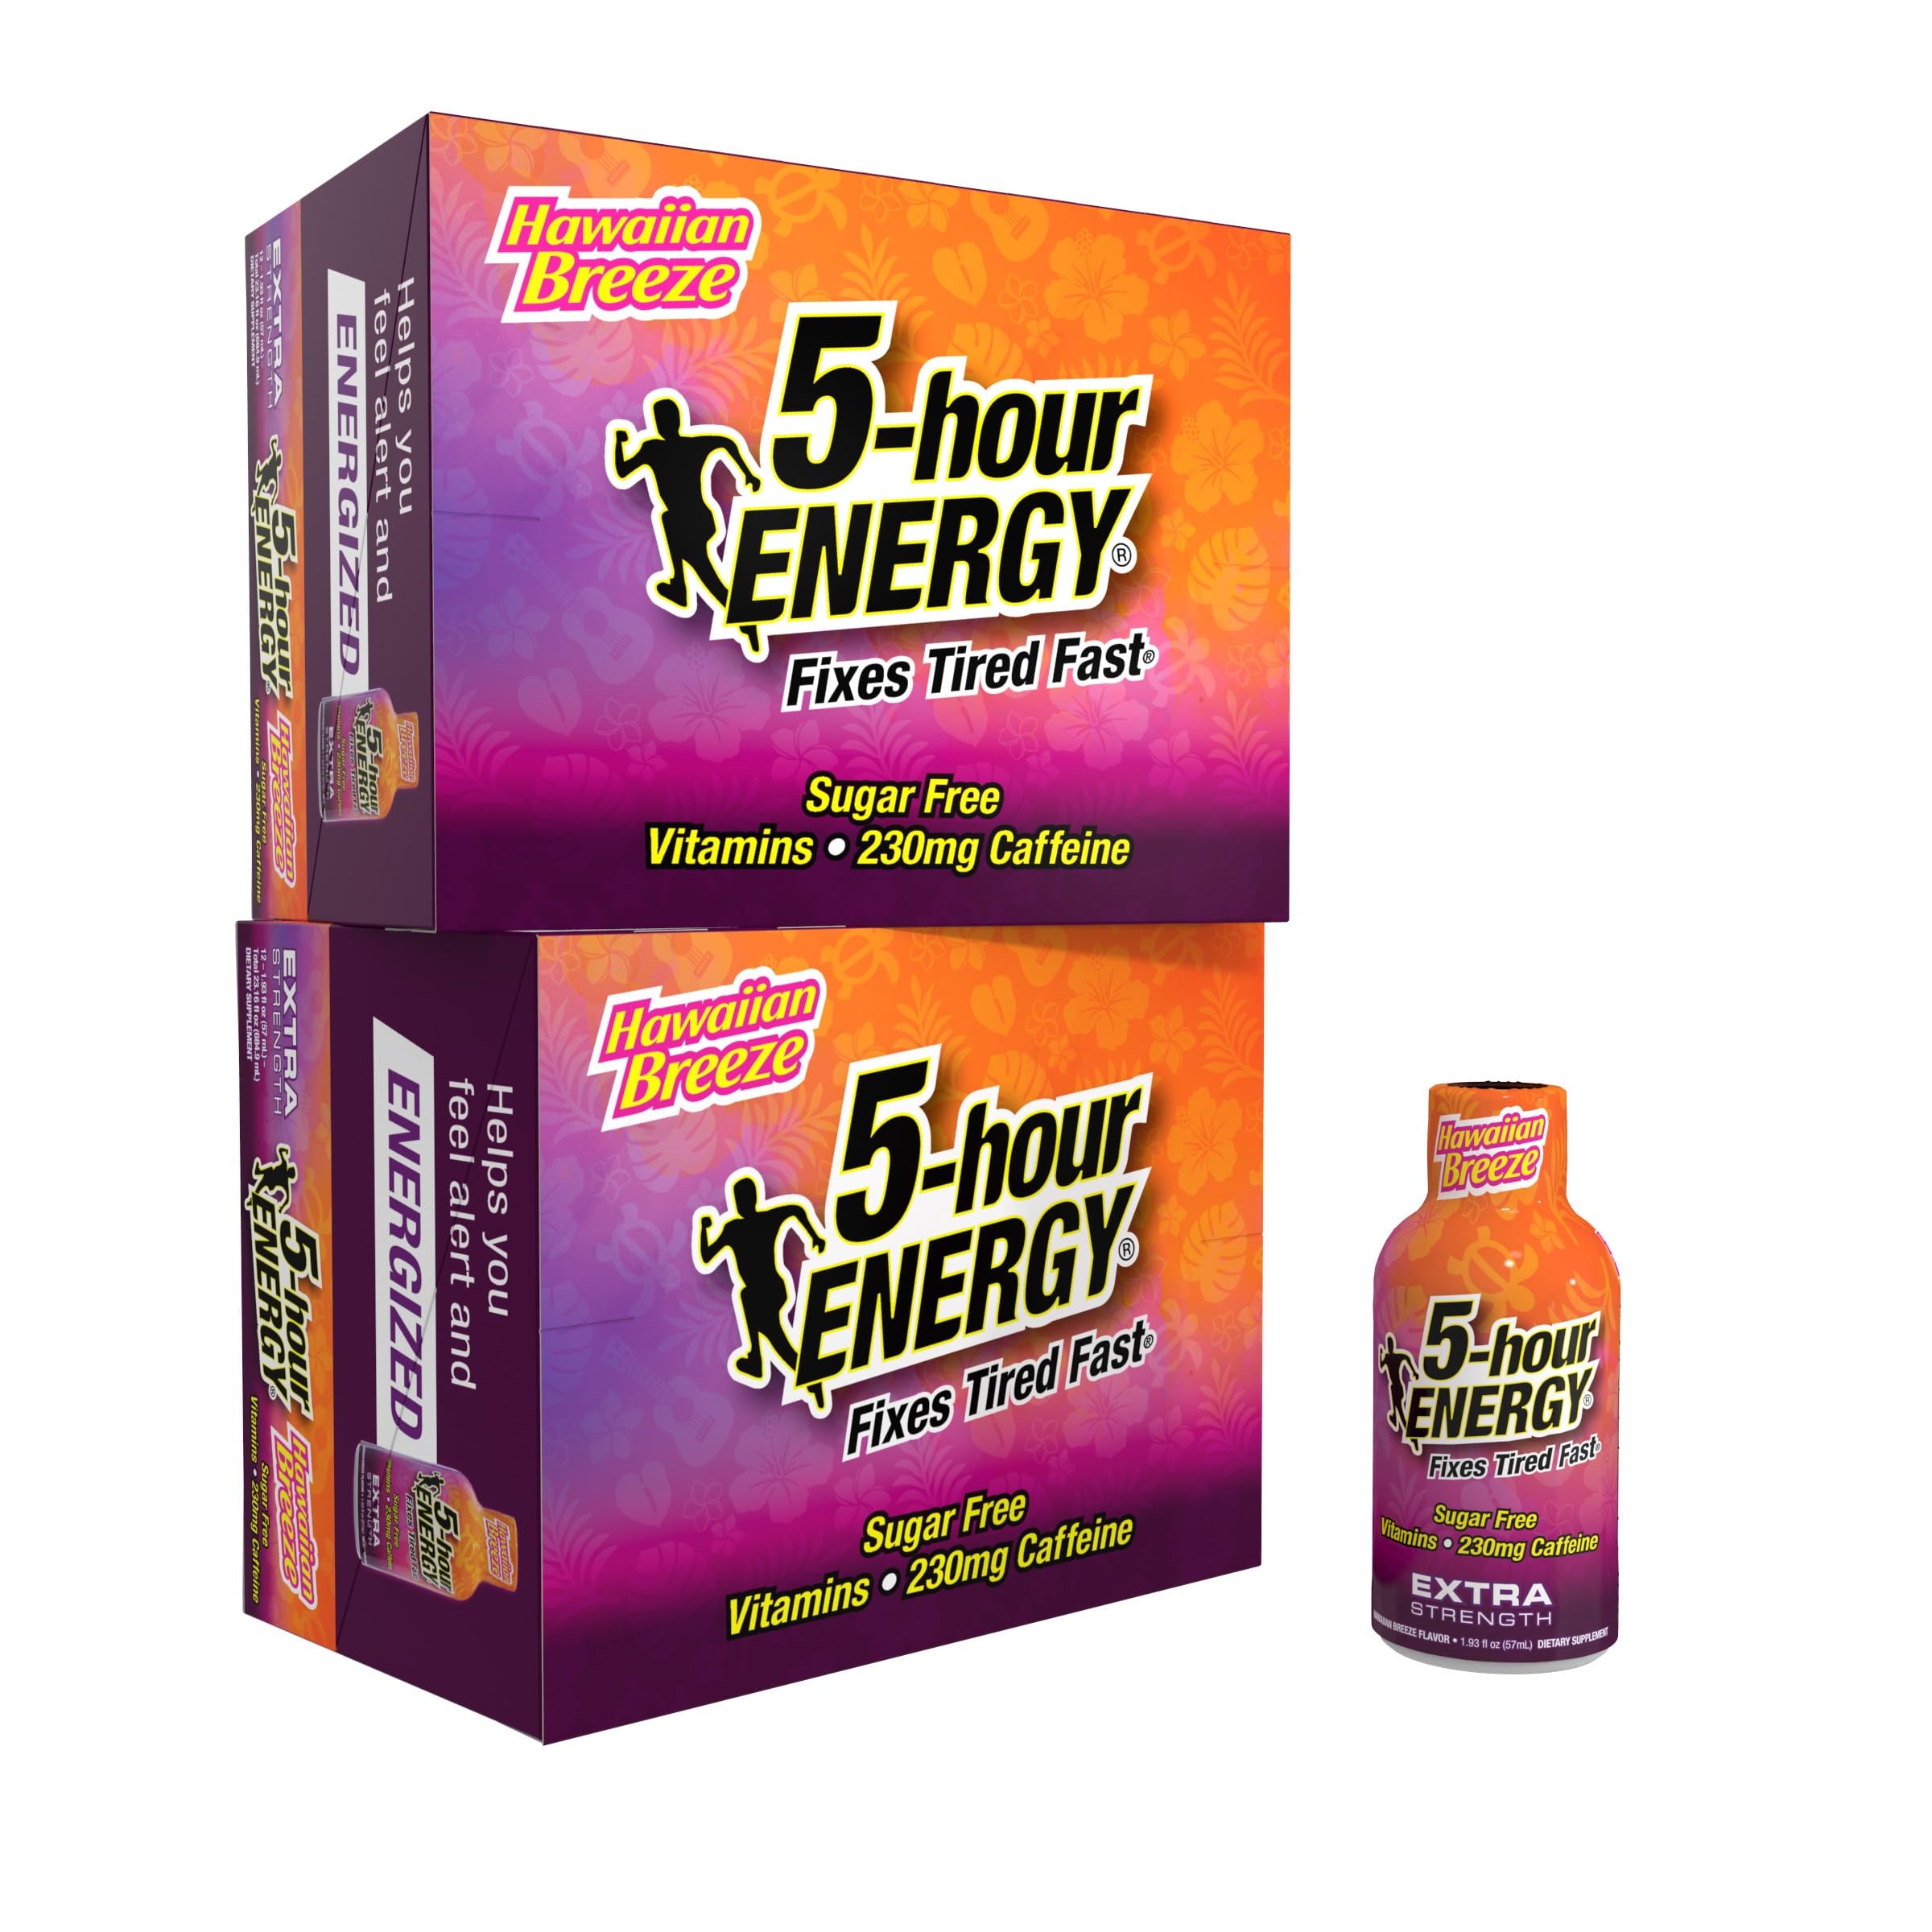
Item Name: 5-hour ENERGY Extra Strength Energy Shot, Hawaiian Breeze Flavor (1.93 oz. - 24 Count) Zero Calories & Sugar-Free 230 mg Caffeinated Energy Shot, Amino Acids & B Vitamins, Dietary Supplements
Bullet Point 1: QUICK & SIMPLE ENERGY BOOST: Fast and effective, these Hawaiian Breeze flavor energy shots provide a feeling of alertness and energy. They are a dietary supplement that you can drink in seconds, feel in minutes, and will last for hours.
Bullet Point 2: ENERGY SHOT WITH CAFFEINE: 5-hour ENERGY shots contain a blend of B-vitamins, amino acids, and essential nutrients. It contains caffeine comparable to 12 oz of the leading premium coffee (230mg), but with zero sugar, zero herbal stimulants, and zero calories.
Bullet Point 3: PORTABLE FOR WORKING ADULTS: Light, portable, and effective, these extra strength energy shots are fast and easy to take as a no-nonsense way for working adults to stay bright and alert. Perfect for running errands or working late at the office.
Bullet Point 4: GREAT TASTING FLAVORS: These 5-hour ENERGY shots are non-carbonated and available in an array of great-tasting flavors. Satisfy your craving for fruit flavors and give yourself the energized feeling you need in one easy, tasty shot.
Bullet Point 5: NO REFRIGERATION NEEDED: Take one half of the bottle for moderate energy or a whole bottle for maximum energy. Do not exceed two bottles daily, consumed several hours apart. Discard any remainder of the energy shot after 72 hours of opening.
Product Description: 5-hour ENERGY Extra Strength shots contain a blend of B-vitamins, amino acids, and essential nutrients. They have caffeine comparable to 12 oz of the leading premium coffee (230mg), zero sugar, zero herbal stimulants, and zero calories. Fast and easy to take, they provide an increased feeling of alertness and Fixes Tired Fast. Quick, simple, and effective. Drink it in seconds, feel it in minutes, and it will last for hours. Whether you’re running errands or working late at the office, make sure you always have a tasty Hawaiian Breeze Flavor 5-hour ENERGY shot nearby. Stock up by buying these energy shots in bulk. It’s the best way to ensure that you’re ready for whatever comes your way, every day. Take one half of the energy shot for moderate energy or take one whole bottle for maximum energy. Do not exceed two bottles daily, consumed several hours apart. Use or discard any remainder within 72 hours after opening. Refrigeration not required.
Value: 46.32
Unit: Fl Oz

Price: 31.22